Barding

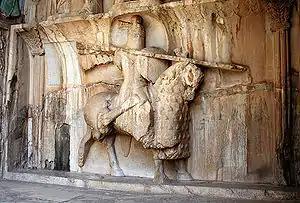
Taq-e Bostan: equestrian statue of Khosrow II as a cataphract

A cataphract was a cavalryman in full armour riding a horse that was partially or fully armoured. This type of cavalry originated in central Asia and was adopted by the eastern satrapies of the ancient Persian Empire.